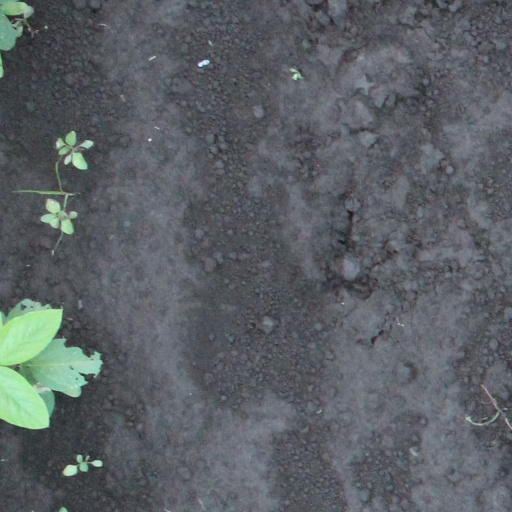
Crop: soybean